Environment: real
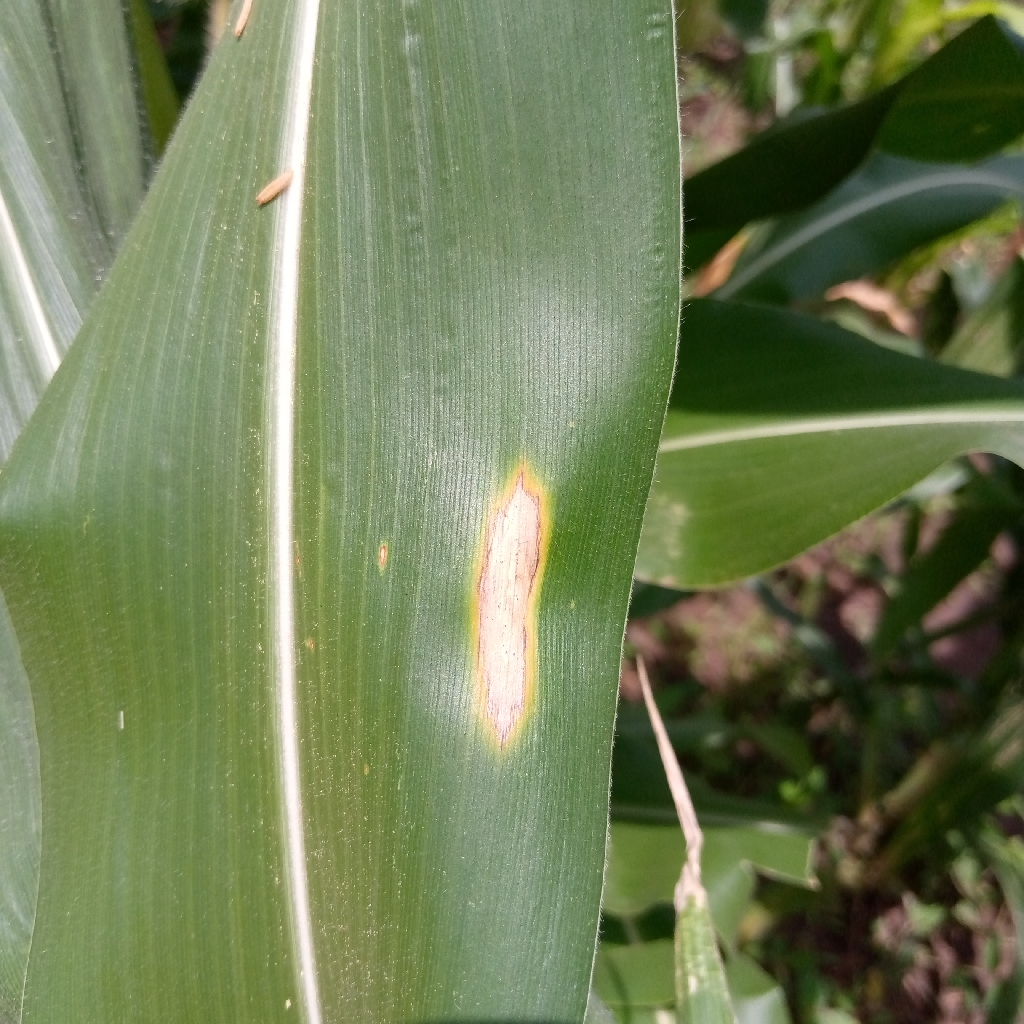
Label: northern_corn_leaf_blight